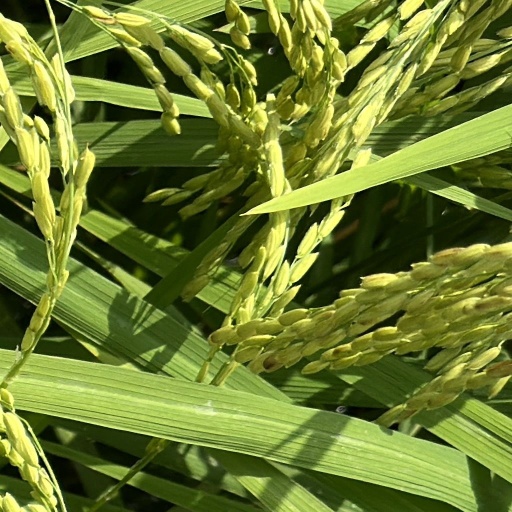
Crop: rice